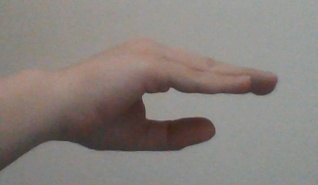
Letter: jeem